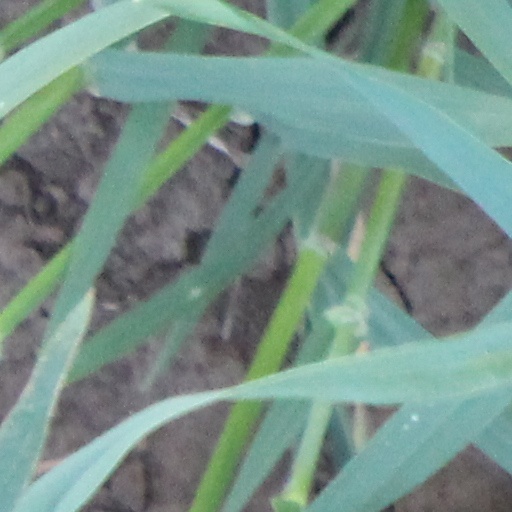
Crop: wheat